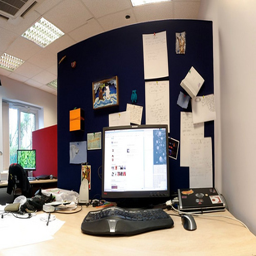
A computer in a desktop setting, with a few post its behind it.
a small computer monitor is on a desk
A personalized work space with a computer and bulletin board in a office.
A computer is sitting on a cluttered desk.
A desk area, containing a powered on computer.